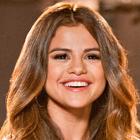
Age: 20